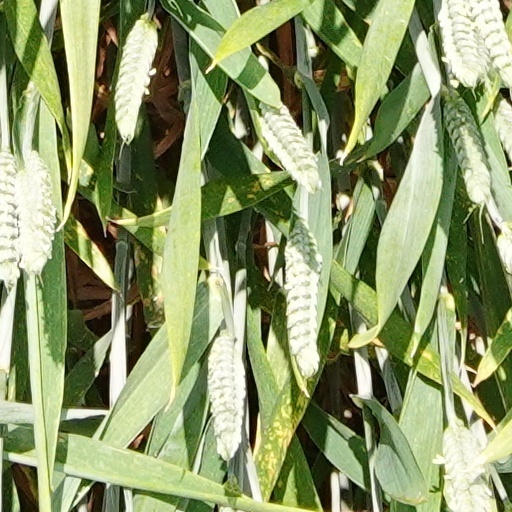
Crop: wheat